Battle of Sharon

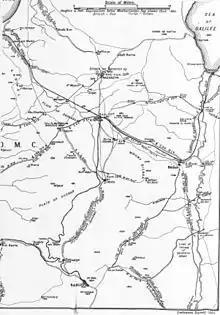
Falls Map 21 shows the three main lines of retreat, the aerial bombings and the retreat of the Asia Corps and the Seventh Army over the Jordan River

An early morning patrol of the upper Wady el Fara road from Nablus to Jisr ed Damieh, reported on 21 September a mass of enemy transport, moving along a section of the old Roman road which formed a big 'S'. This stretch of the road from Ain Shibleh to the Jordan River passed along the Jordan cliffs. Here there was a precipice on one side and steep hills on the other. The airmen counted about 600 horse-drawn wagons and guns between Balata and Khurbet Ferweh, a further 200 wagons beyond them, and from Ain Shibleh a mass of cavalry and transport, heading northeast. Five bombs were dropped on these formations along with 600 machine gun rounds, marking the beginning of another "massacre" as the aerial bombardment, which had commenced at 06:30 with the arrival of the first Australian and British aircraft, was continued during the day. These aircraft dropped six tons of bombs and fired 44,000 machine gun rounds. Two days later 87 guns, 55 motor lorries, 4 motor cars, 75 carts, 837 wagons, water carts and field kitchens representing most, if not all of the Seventh Army's transport, were found destroyed and abandoned.